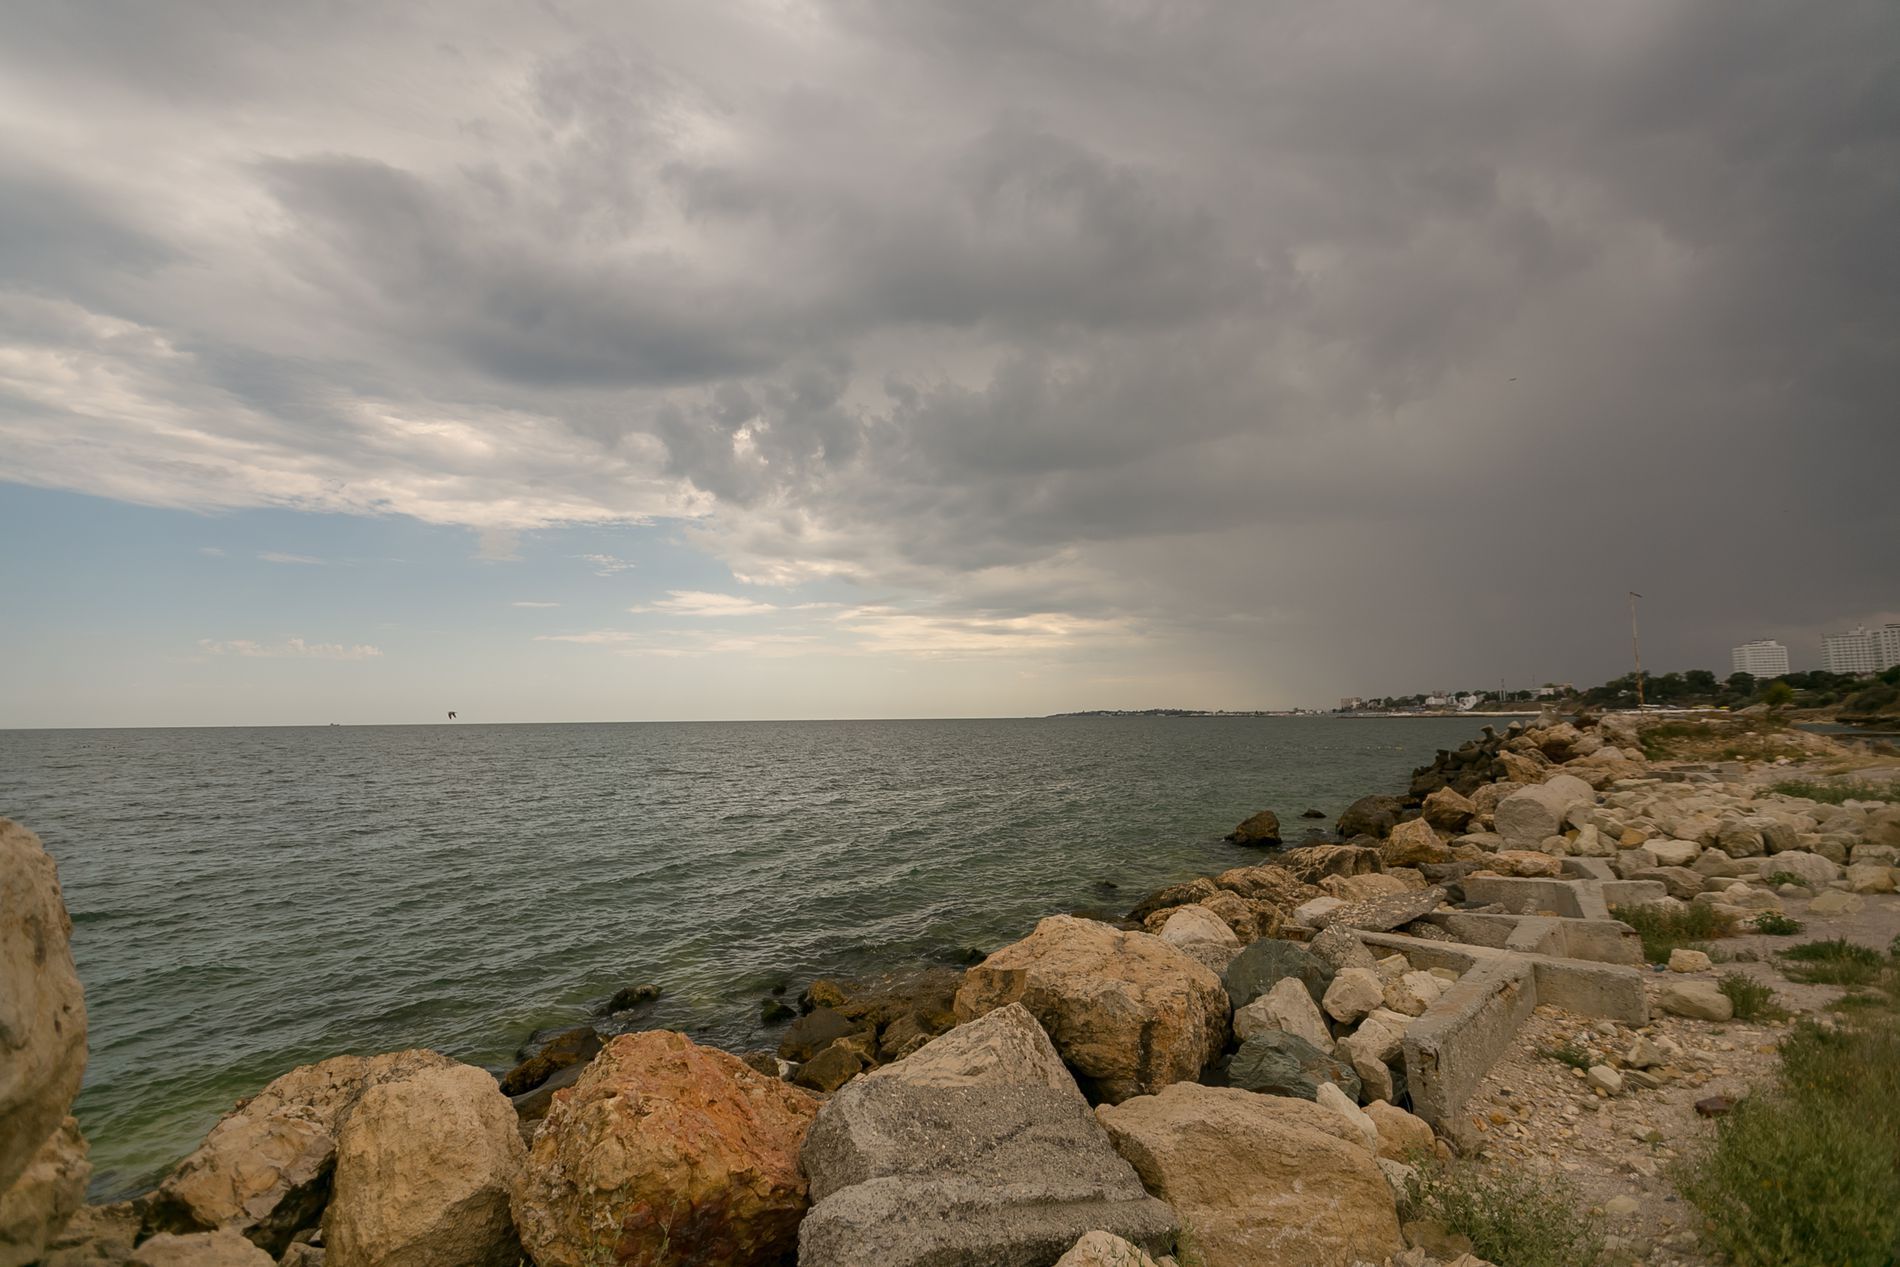
Sea With Rocky Beach And Cumulus Clouds
A scene showing a calm sea, a rocky beach with green grass growing between the rocks, the sky containing heavy clouds, and a black bird flying away, indicating signs of an approaching storm.
In the background, there is a city with some buildings, green trees, and a wooden pole fixed between the rocks.
Shot at eye level, this landscape photograph captures the Sea With Rocky Beach And Cumulus Clouds.
The color palette consists of gray color for the sea, beige color for rocks, dark-gray color for clouds, white color for some buildings, and green color for grass and trees.
The scene combines the calm of the sea and the power of the impending storm in a dramatic sence and atmosphere.
Labels: Rock, Nature, Outdoors, Sky, Landscape, Horizon, Sea, Water, Scenery, Cloud, Beach, Coast, Shoreline, Rubble, Path, Promontory, Waterfront, Pebble, Wilderness, Cliff, Cumulus, Weather, Lake, Sea Waves, Cave, Cove, Rocky Beach, City, Building, Bird
Camera: Canon Canon EOS 5D Mark III
Lens: EF16-35mm f/2.8L II USM, Canon EF 16-35mm f/2.8L II
Aperture: F2.8
Exposure: 1/4000 sec
ISO: 100
Focal length: 16.0 mm